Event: Nepal Earthquake
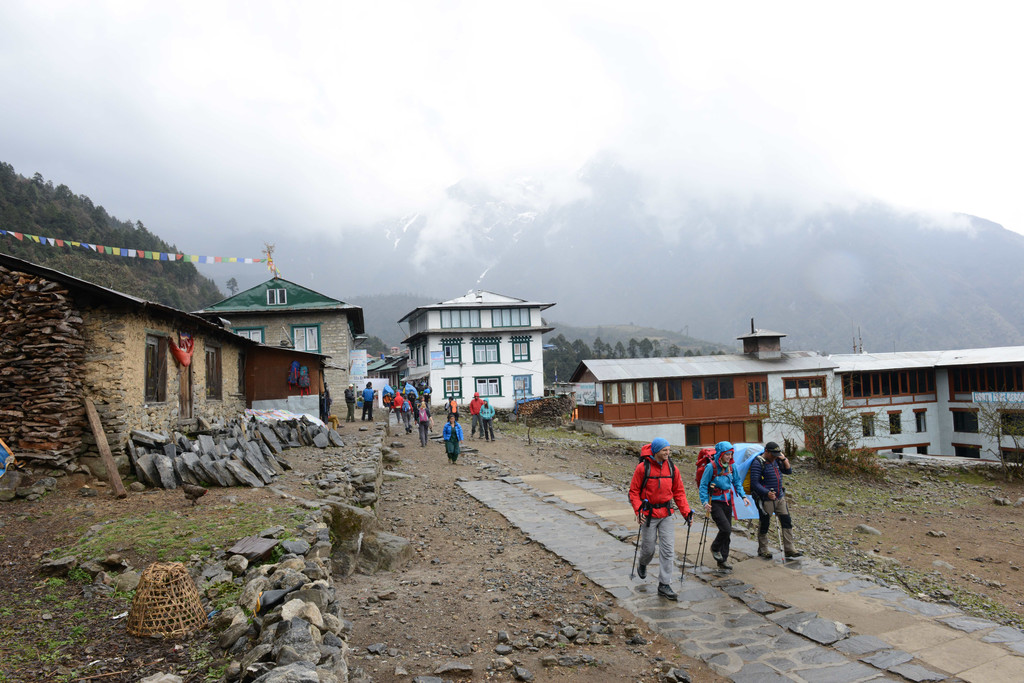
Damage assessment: no_damage